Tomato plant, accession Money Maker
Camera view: bottom (45 deg); turntable rotation: 180 degrees
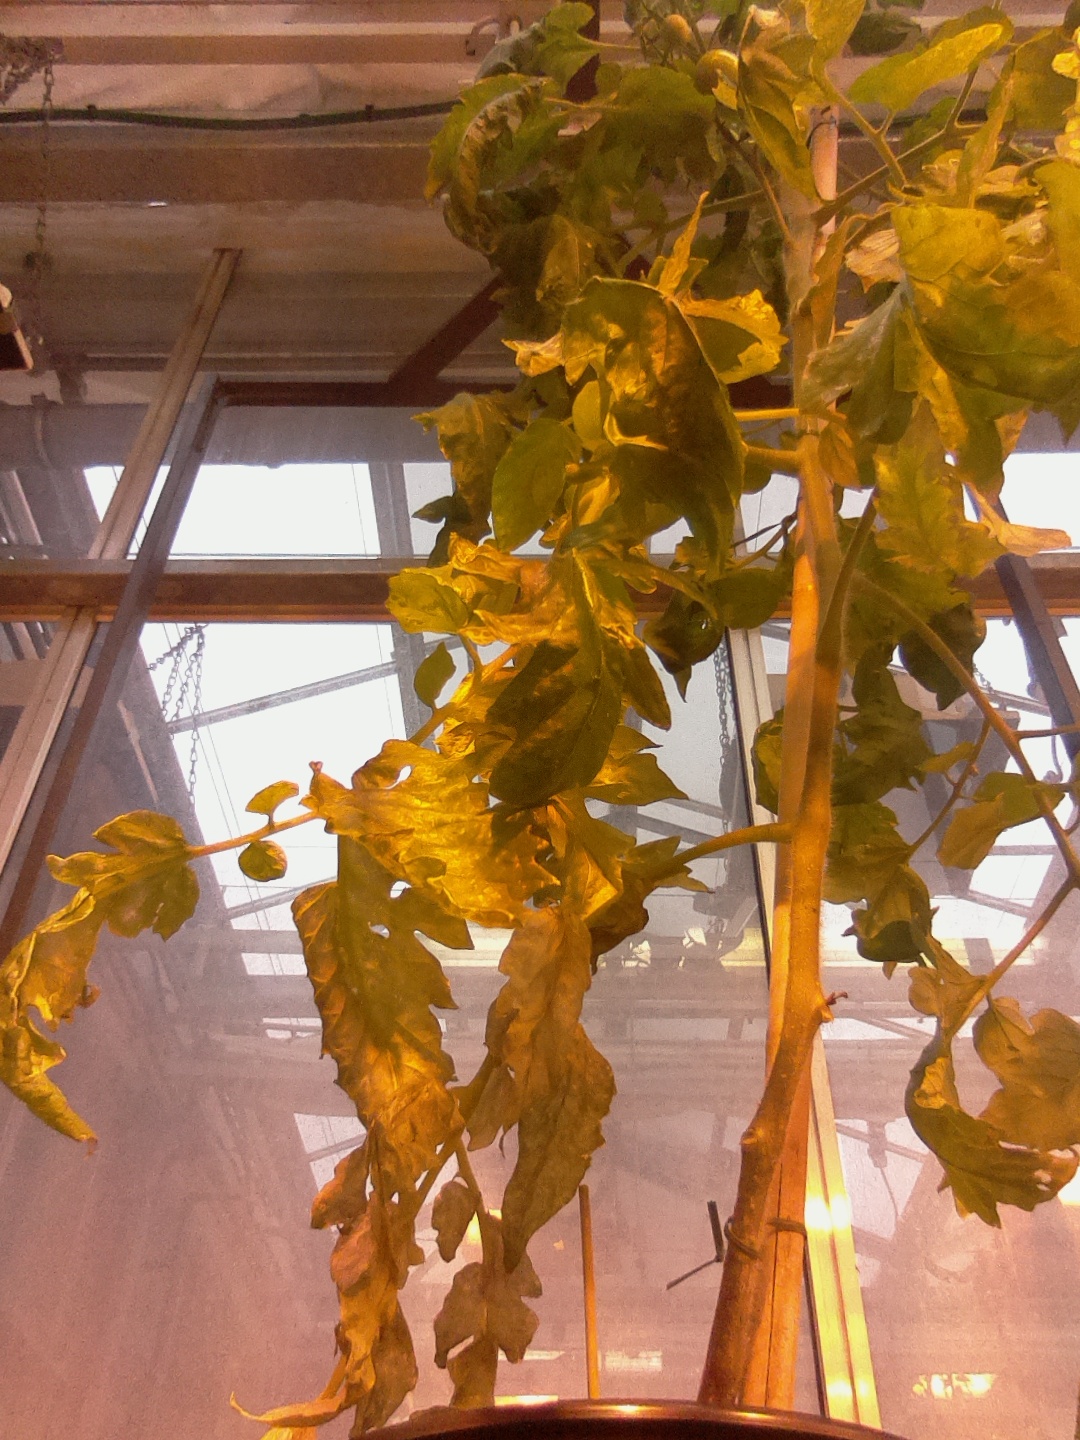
BBCH growth stage 72: 20%-30% of final fruit size